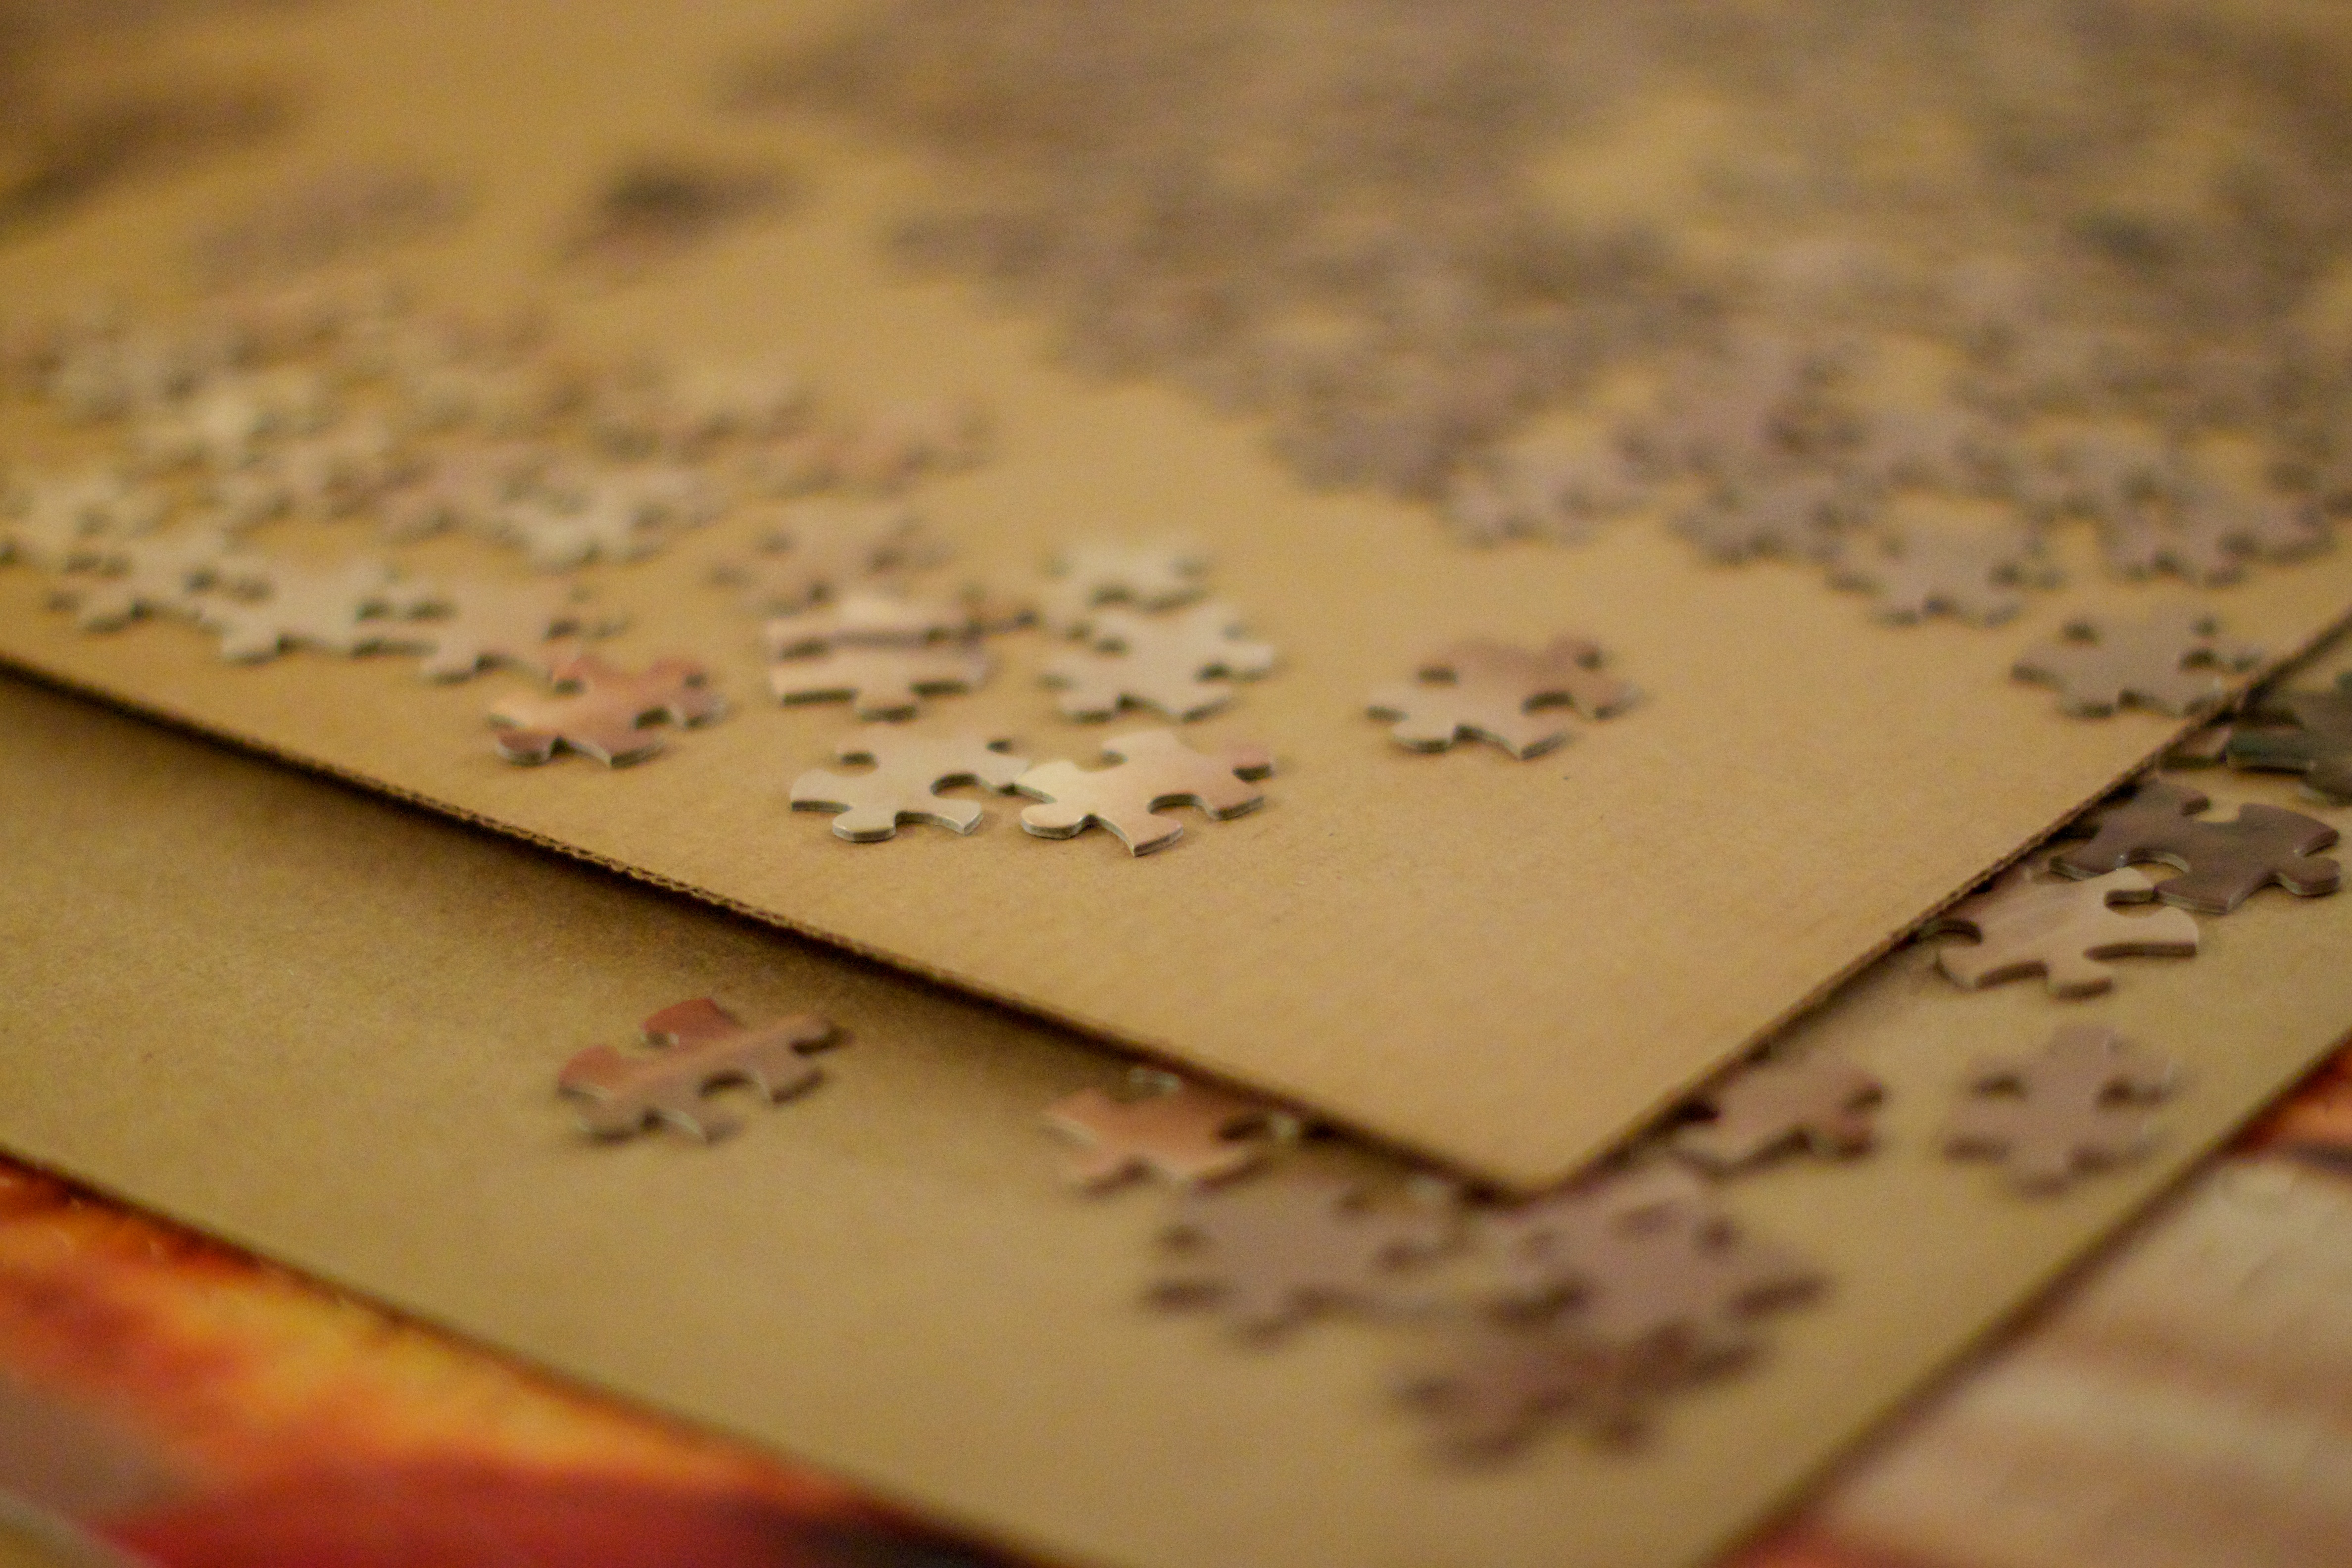
writing, leaf, flower, pattern, art, design, handwriting, calligraphy, odyssey